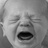
Emotion: sad